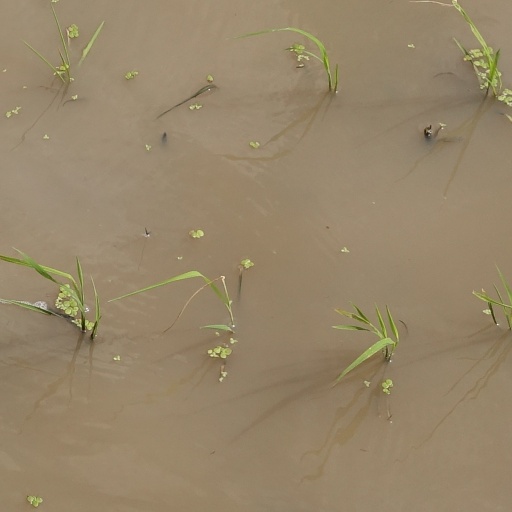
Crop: rice